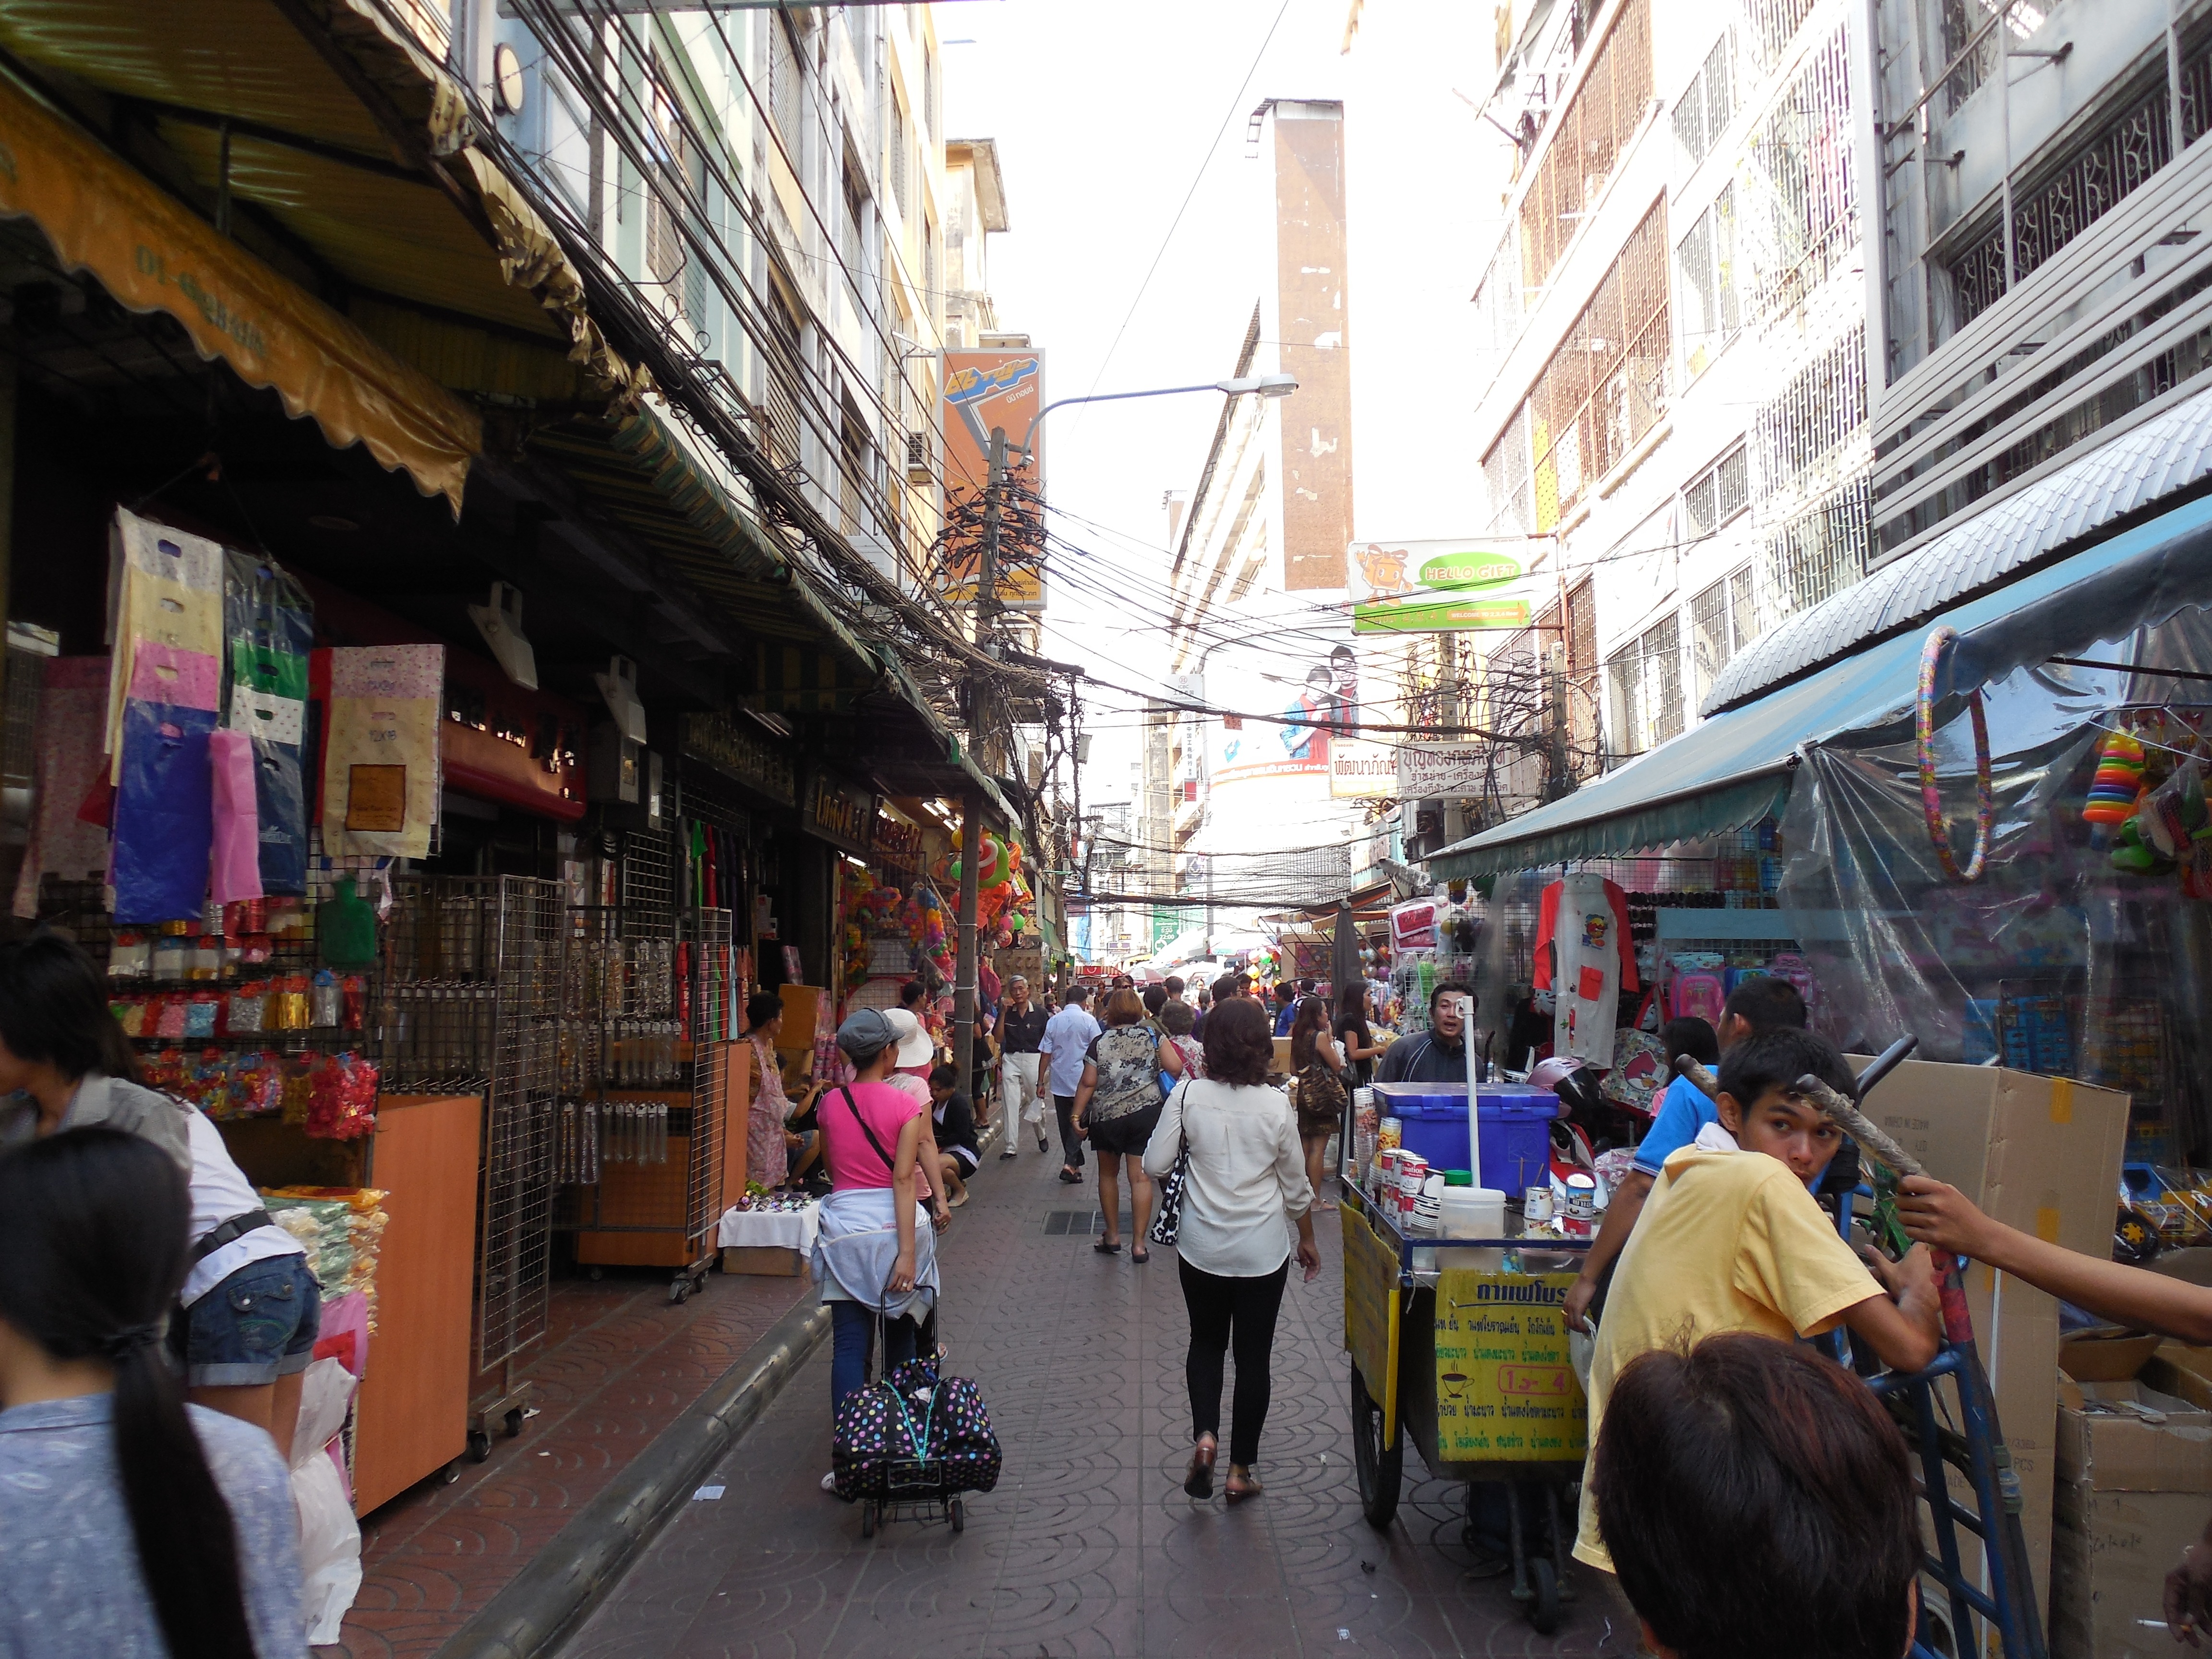
pedestrian, people, road, traffic, street, town, city, urban, crowd, downtown, travel, motion, vendor, bazaar, market, marketplace, shopping, tourism, public space, buildings, infrastructure, expression, faces, bangkok, chinatown, neighbourhood, urban area, human settlement